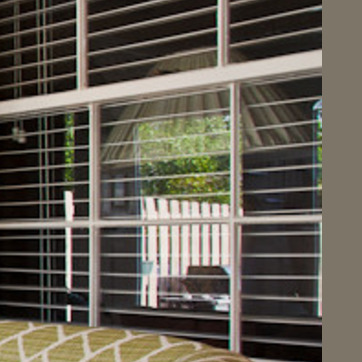
Material: glass